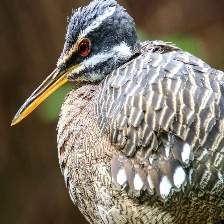
Species: SUNBITTERN
Scientific name:  EURYPYGA HELIAS